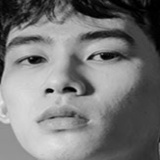
ca sĩ Doãn Hiếu